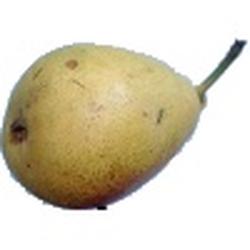
Label: Pear